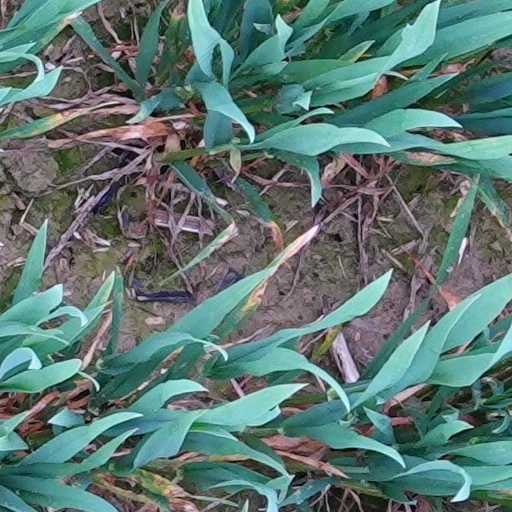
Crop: wheat